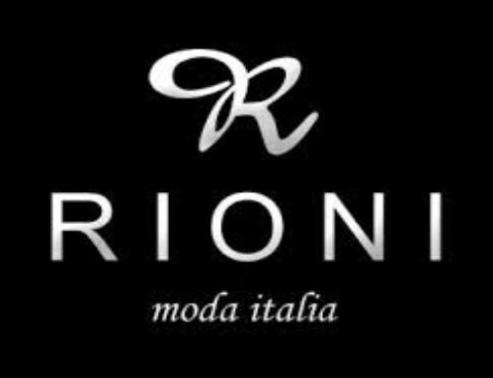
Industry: Clothes